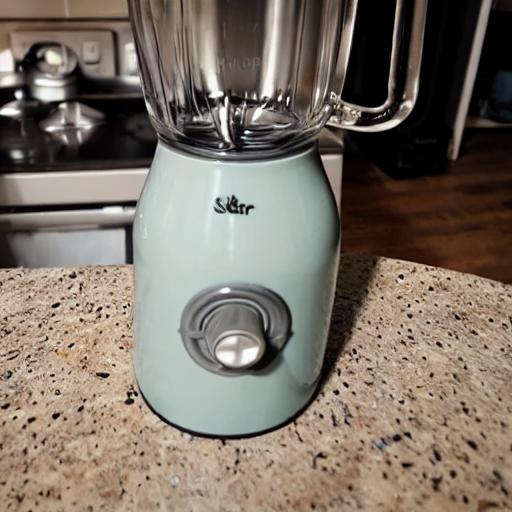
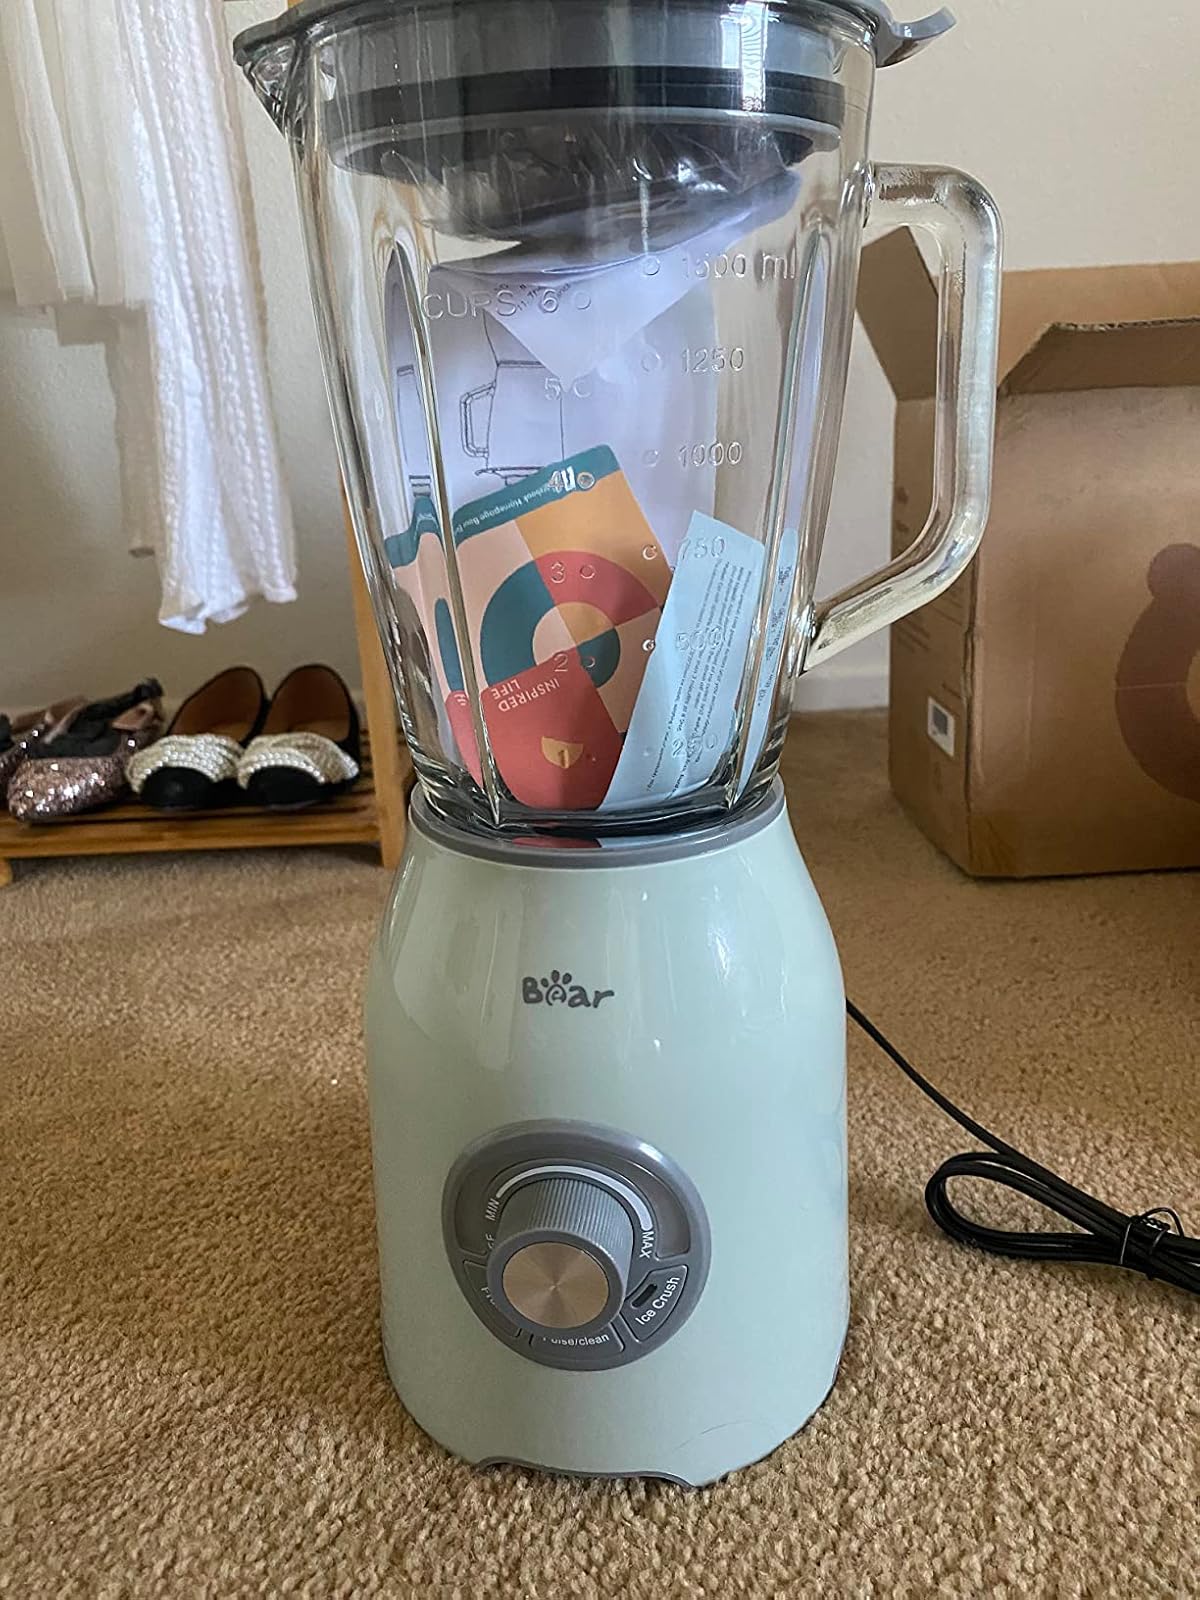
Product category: items_blender
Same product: no